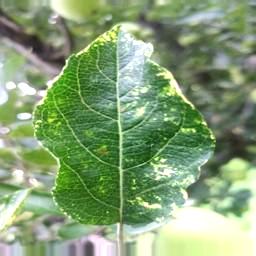
Label: Apple_Mosaic